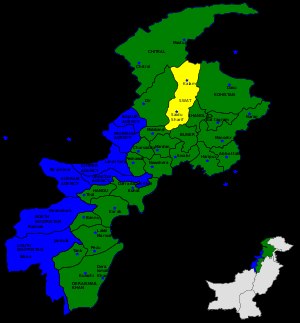
Swat (Pakistan)
Swatdistriktet markeret med gult
Swat eller Swat-dalen er en dal og et administrativt distrikt i North-West Frontier Province i Pakistan omkring 160 km fra Pakistans hovedstad Islamabad. Den er den øvre del af dalen til floden Swat, som har sit udspring i bjergkæden Hindu Kush. Swats administrative hovedsæde er Saidu Sharif, men den største by i dalen er Mingora. Det var en fyrstestat i NWFP frem til den blev opløst i 1969.